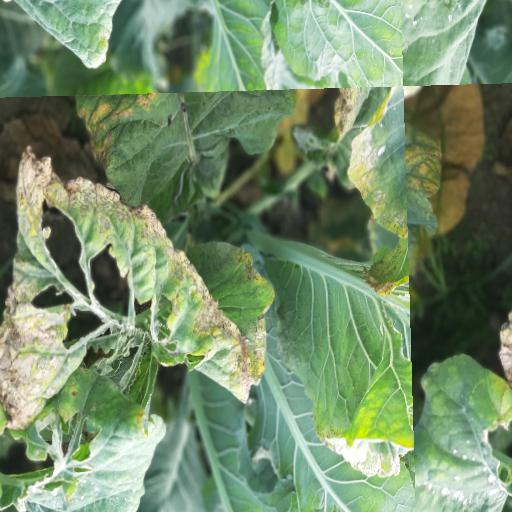
Label: Black Rot